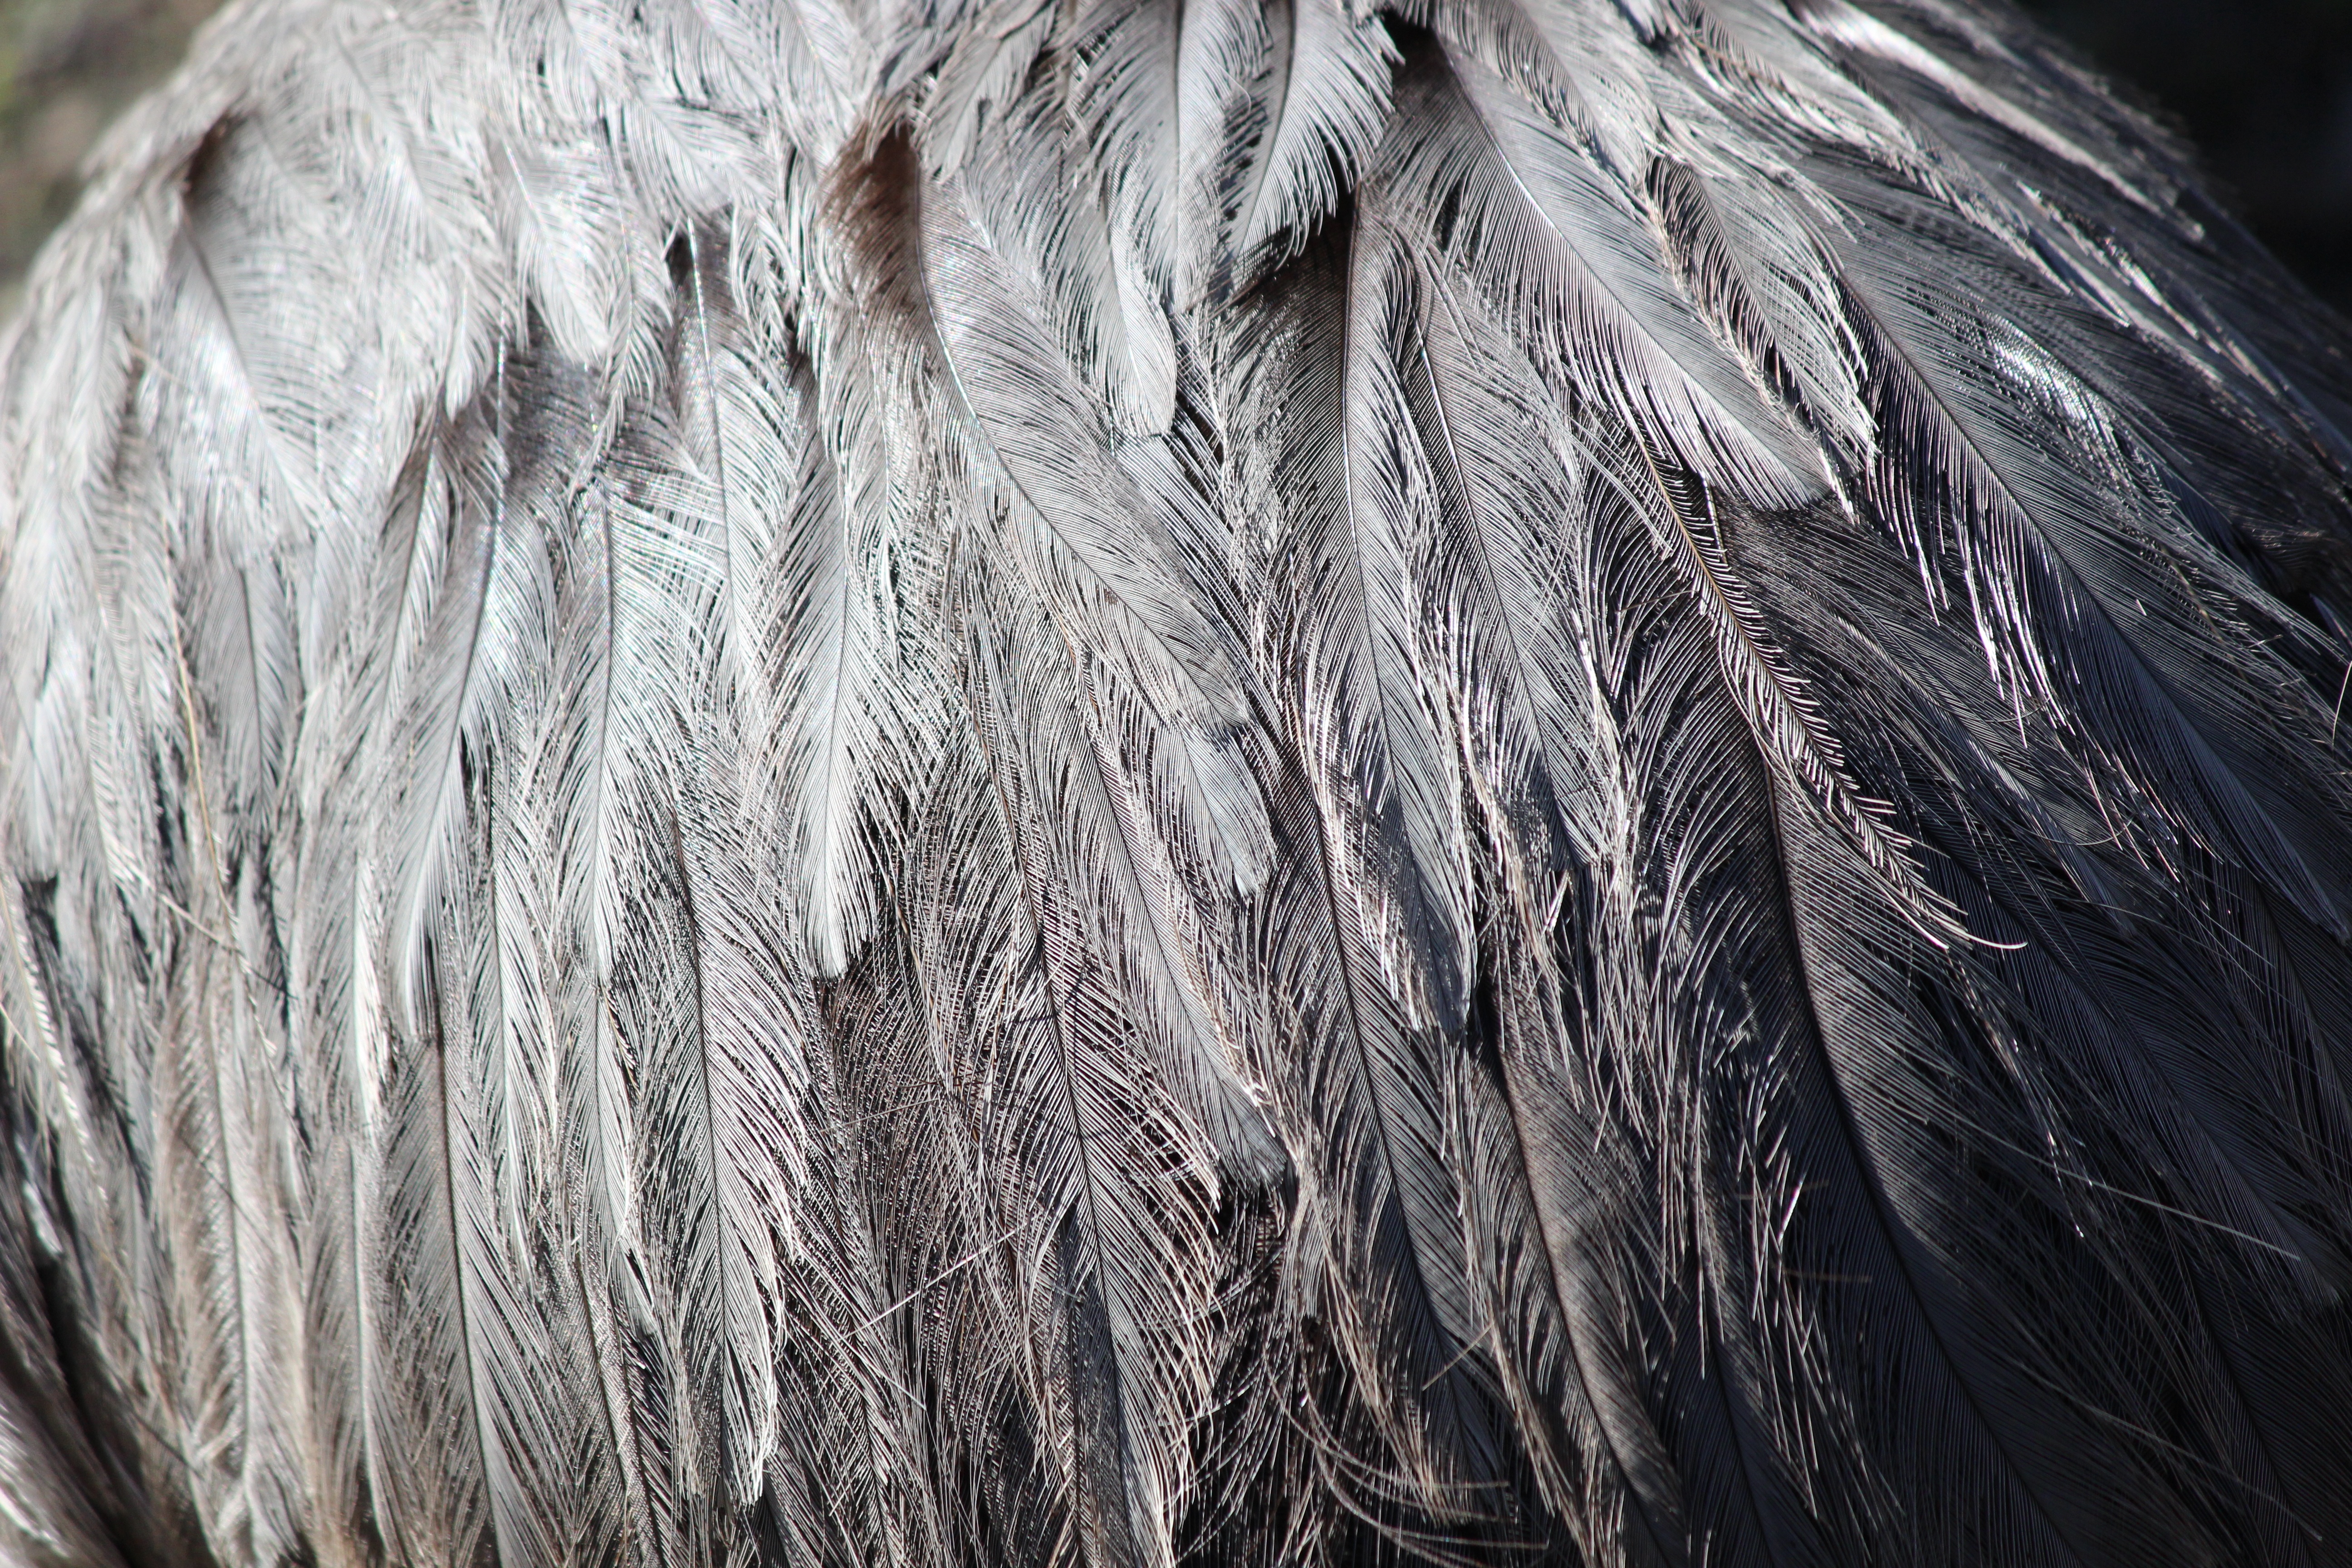
branch, bird, wing, formation, fur, ostrich, feather, material, close up, grey, fashion accessory